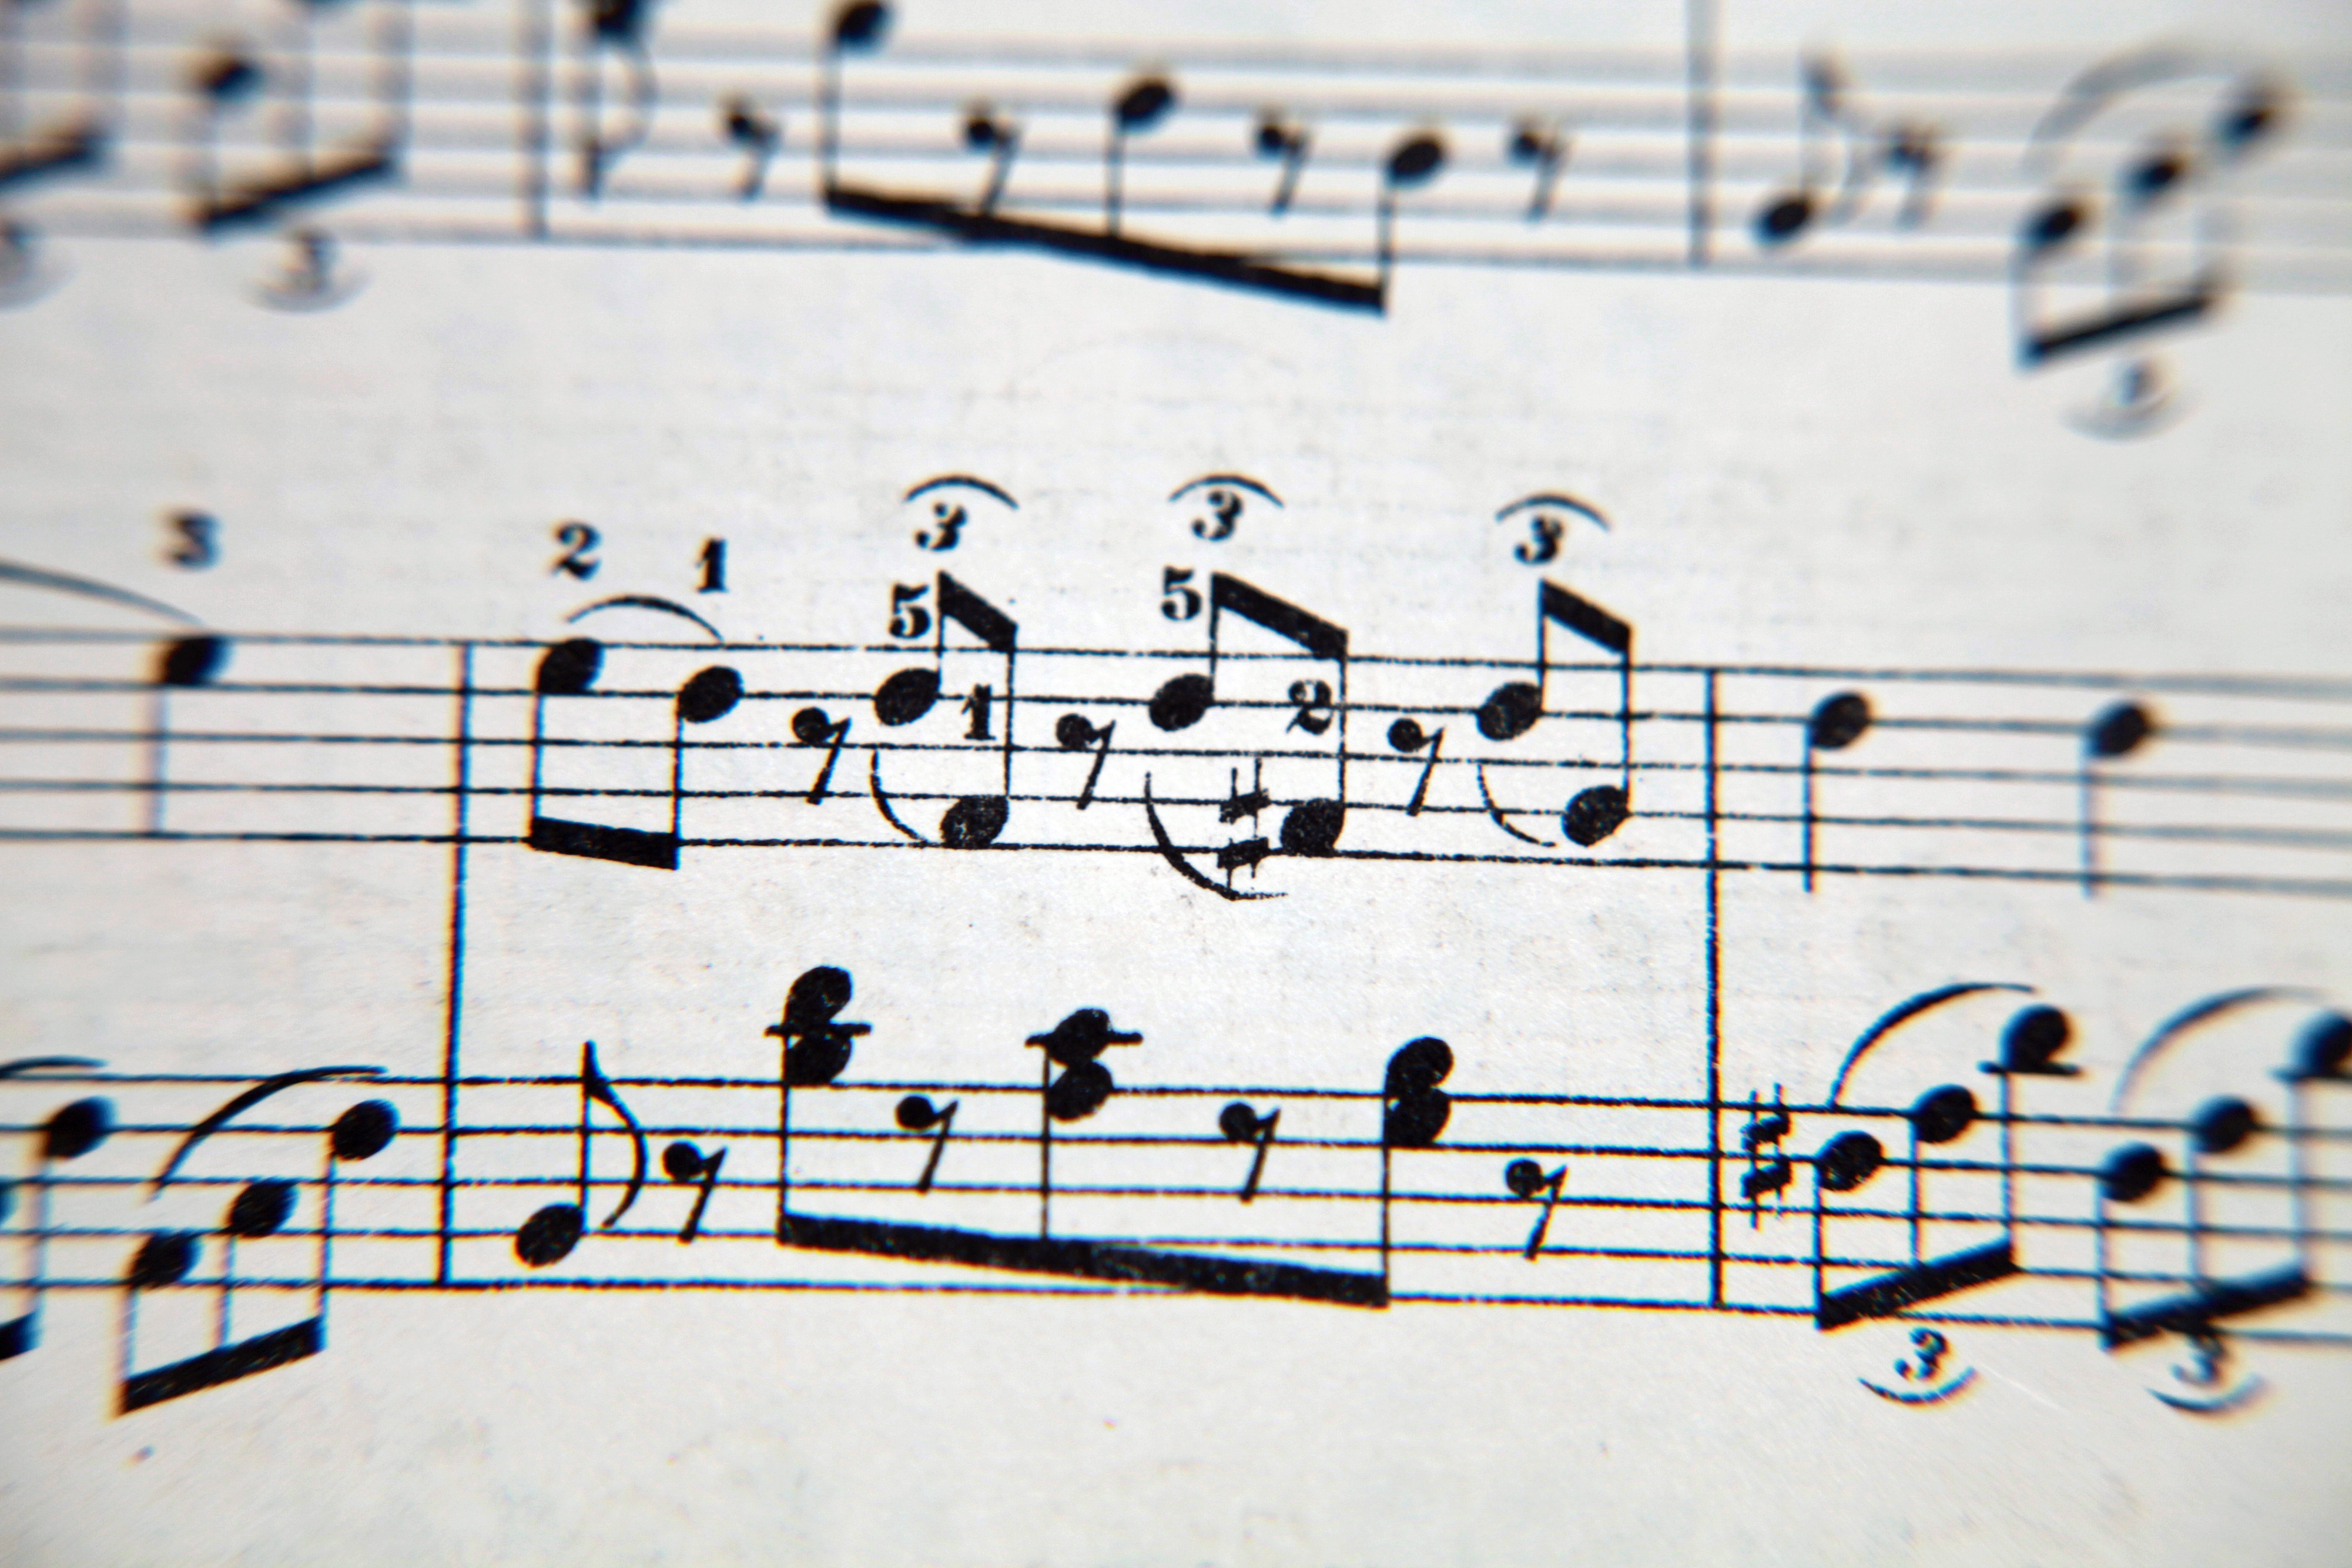
music, texture, guitar, number, line, musical instrument, sheet music, brand, font, handwriting, bass guitar, shape, clef, notenblatt, string instrument, plucked string instruments